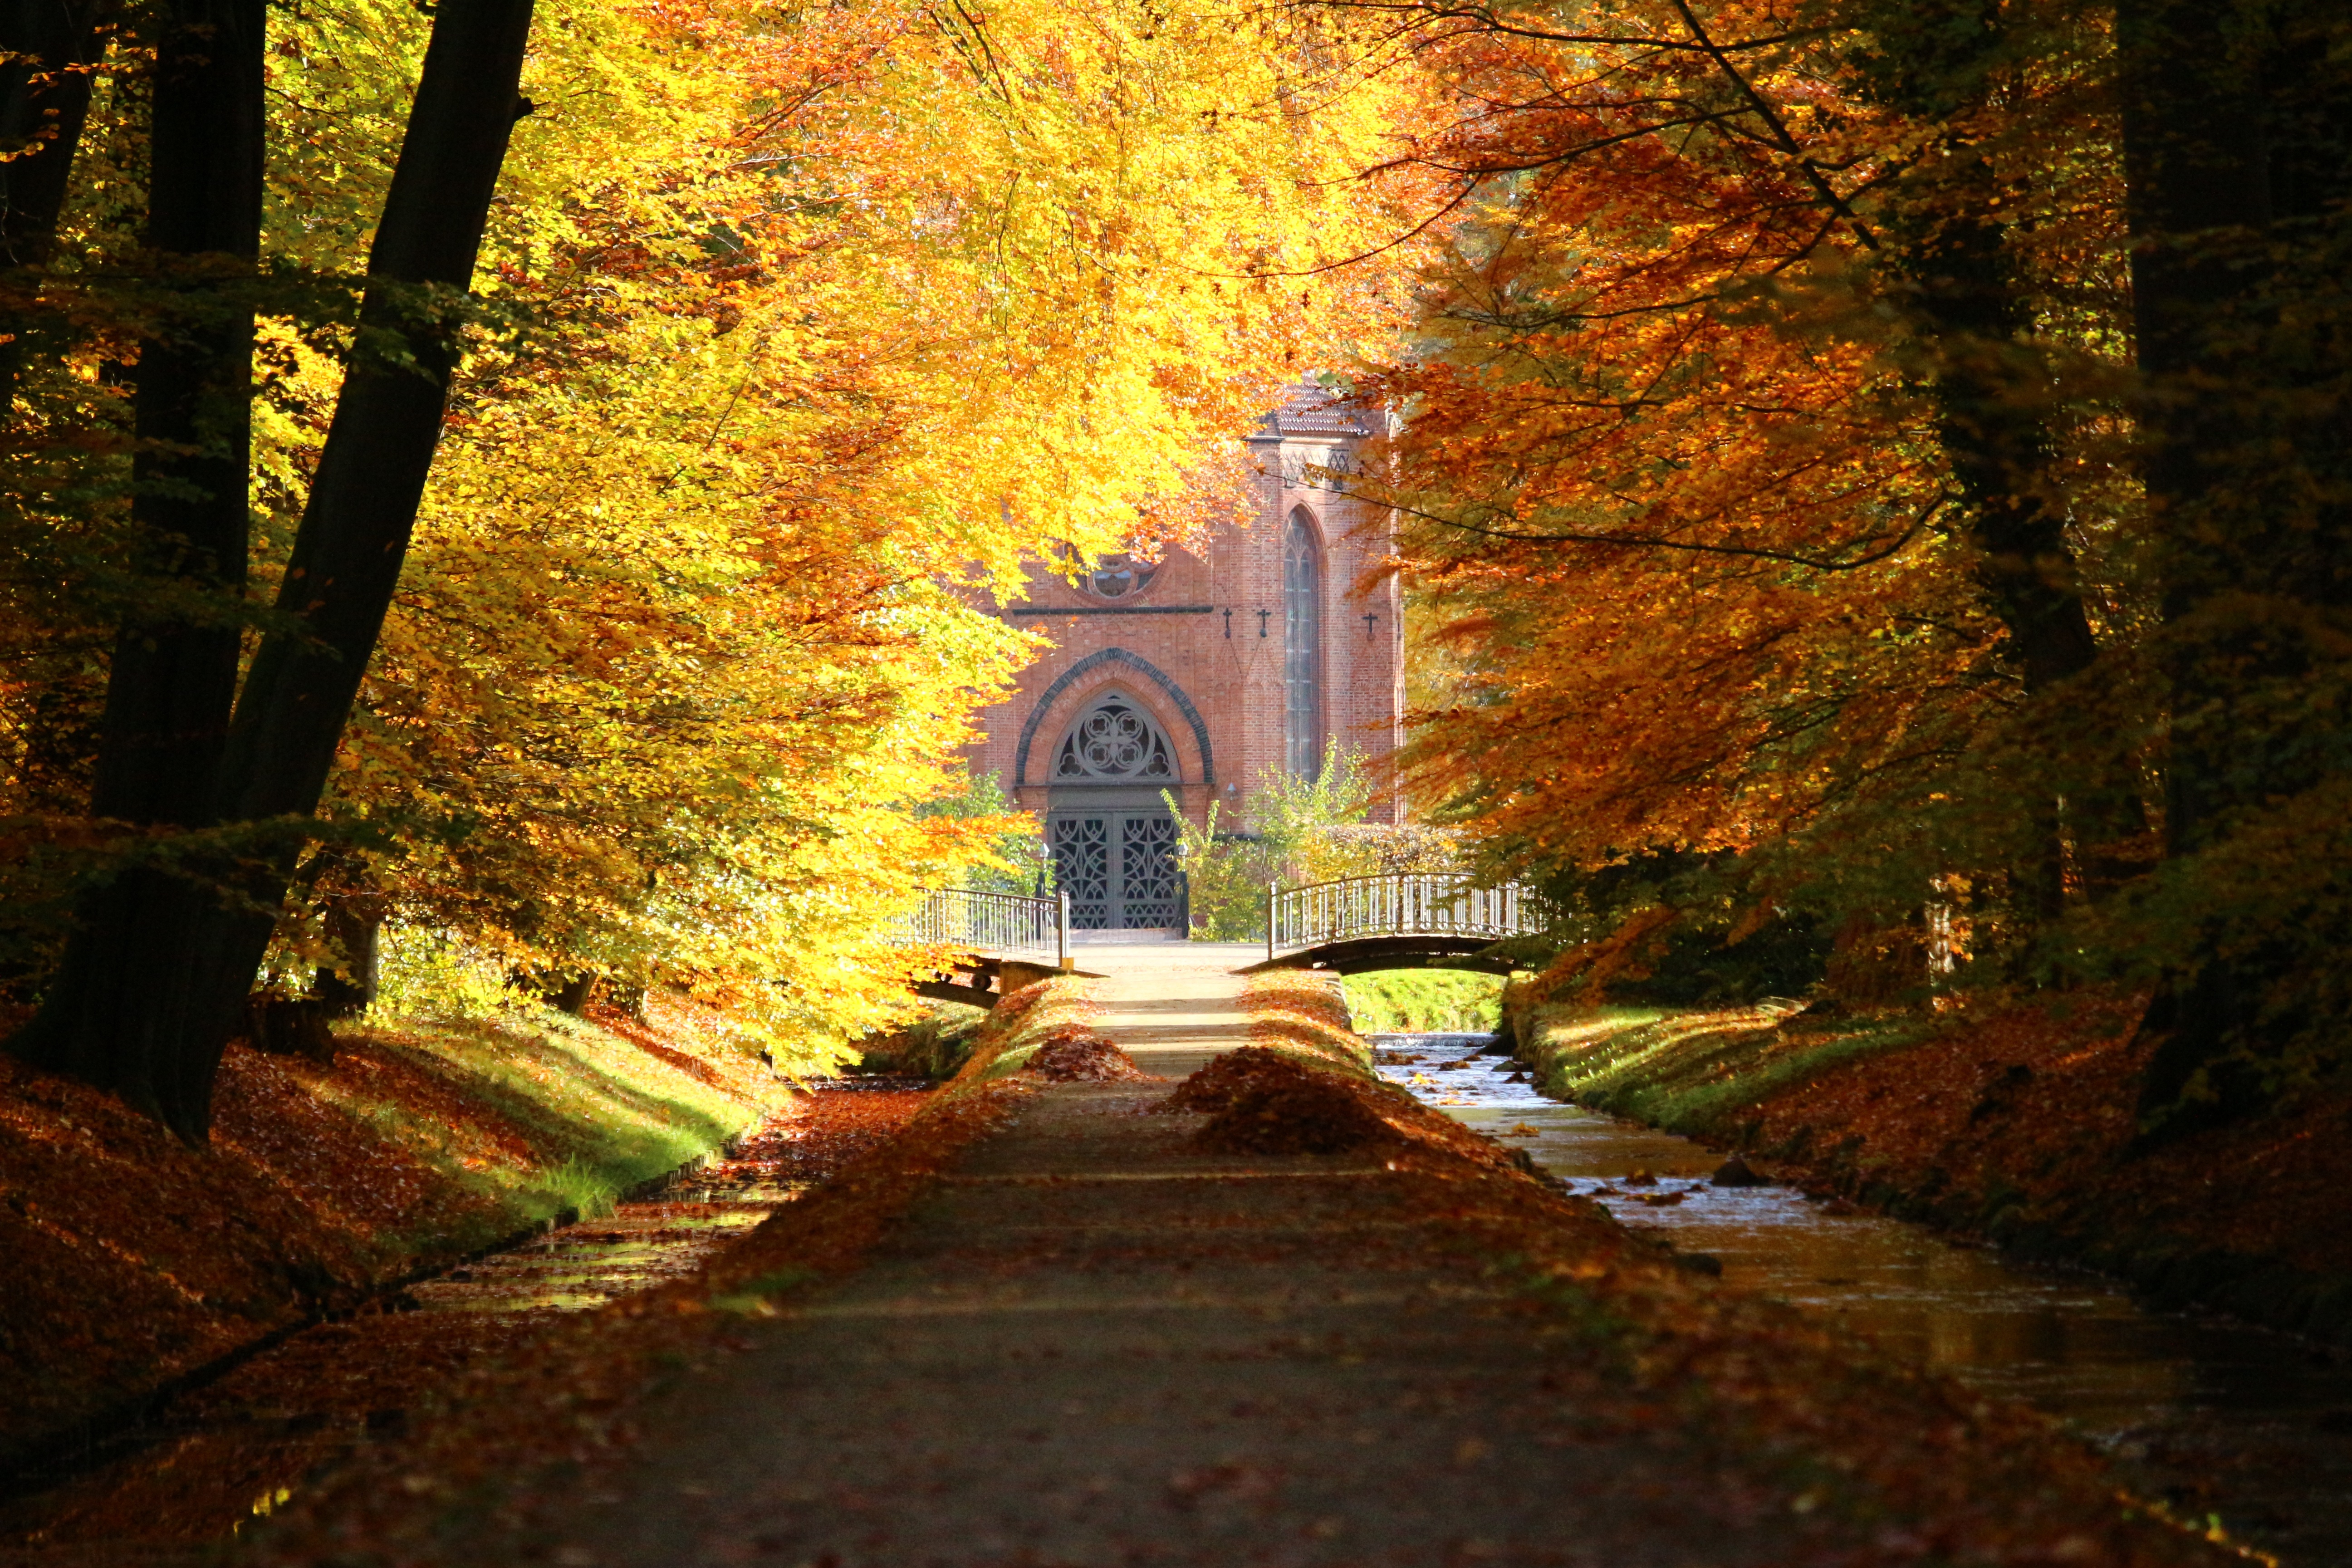
tree, nature, forest, light, sunlight, morning, leaf, autumn, park, season, trees, leaves, avenue, woodland, away, fall leaves, castle park, schlossgarten, tree lined avenue, ludwigslust parchim, woody plant, john dam